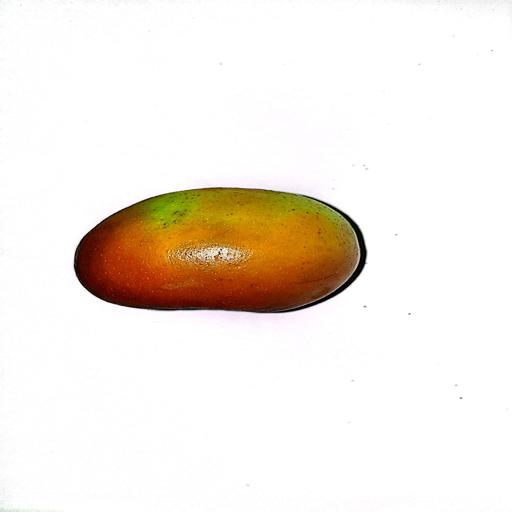
Label: healthy